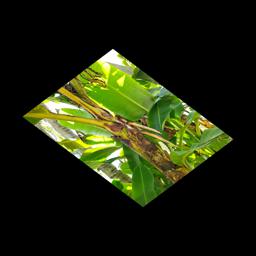
Label: JAHAJI LEAF